James De Wolf Perry

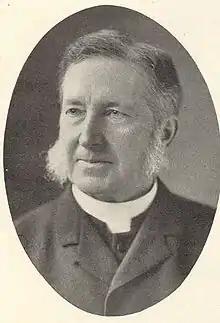
The Rev. James DeWolf Perry II, father of Bishop Perry

After graduating from Germantown Academy in 1887, he matriculated at the University of Pennsylvania and Harvard University, where he was an "able high-jumper." In 1895 he earned a Bachelor of Divinity from the Episcopal Theological School. Perry was ordained a deacon by Bishop William Lawrence on June 9, 1895, and a priest on February 18, 1896. He then served as a curate at Christ Church in Springfield, Massachusetts until 1897, when he was named rector of Christ Church in Fitchburg. During the Spanish–American War, he was chaplain of the 6th Massachusetts Infantry from 1898 to 1904. In 1904 he became rector of St. Paul's Church in New Haven. In 1908 he married Edith Dean Weir (daughter of John Ferguson Weir). She was an author and painter of miniatures. They had three children: James DeWolf, John Weir, and Beatrice Weir.